Royal National Theatre

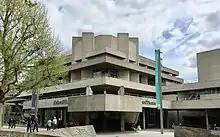
Axis view of Royal National Theatre to Olivier Theatre fly tower

The National Theatre building houses three separate theatres. Additionally, a temporary structure was added in April 2013 and closed in May 2016.